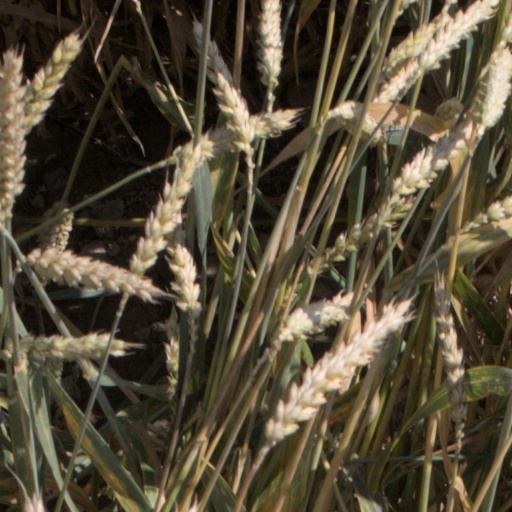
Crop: wheat